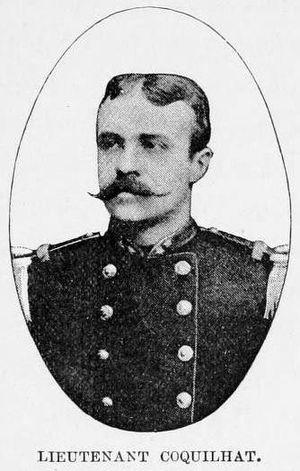
Mbandaka est une ville portuaire de la Province de l'Équateur en République démocratique du Congo, dont elle est la capitale provinciale. La ville est une étape importante sur le fleuve entre les villes de Kinshasa et de Kisangani.
Liste des administrateurs puis des vice-gouverneurs généraux de l'État indépendant du Congo et des gouverneurs généraux du Congo belge.